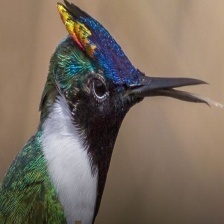
Species: HORNED SUNGEM
Scientific name: HELIACTIN BILOPHUS
ImageNet parent category: hummingbird